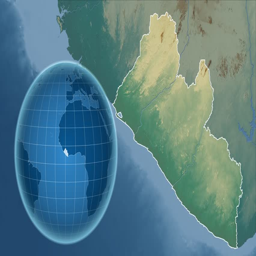
shape animated on the relief map of the globe